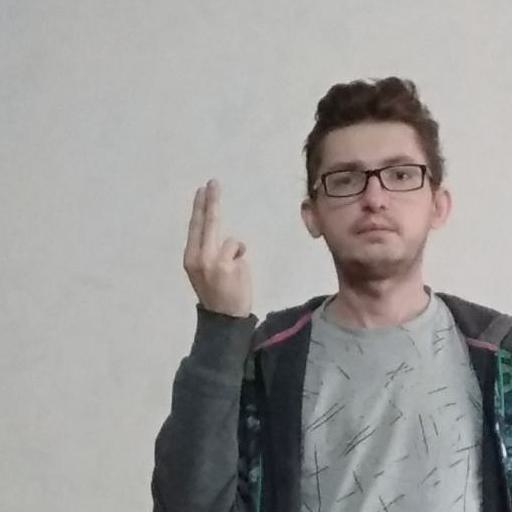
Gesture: two_up_inverted